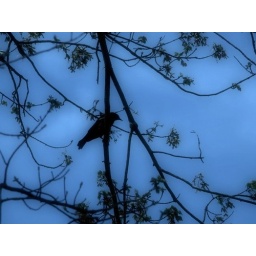
bird in a tree